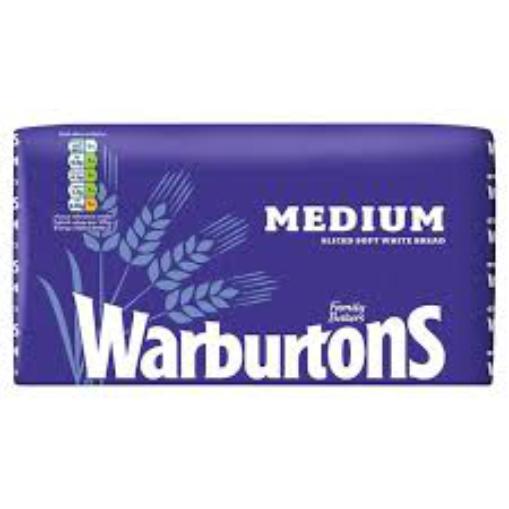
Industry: Food